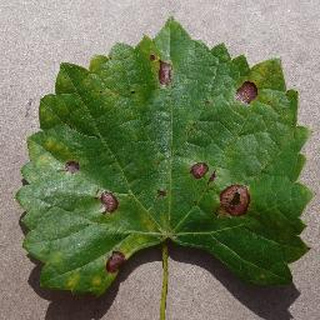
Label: grape_black_rot